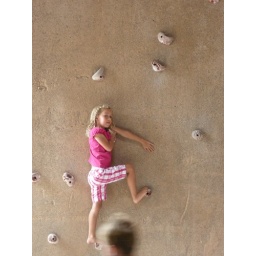
rock climbing wall in Colorado Springs